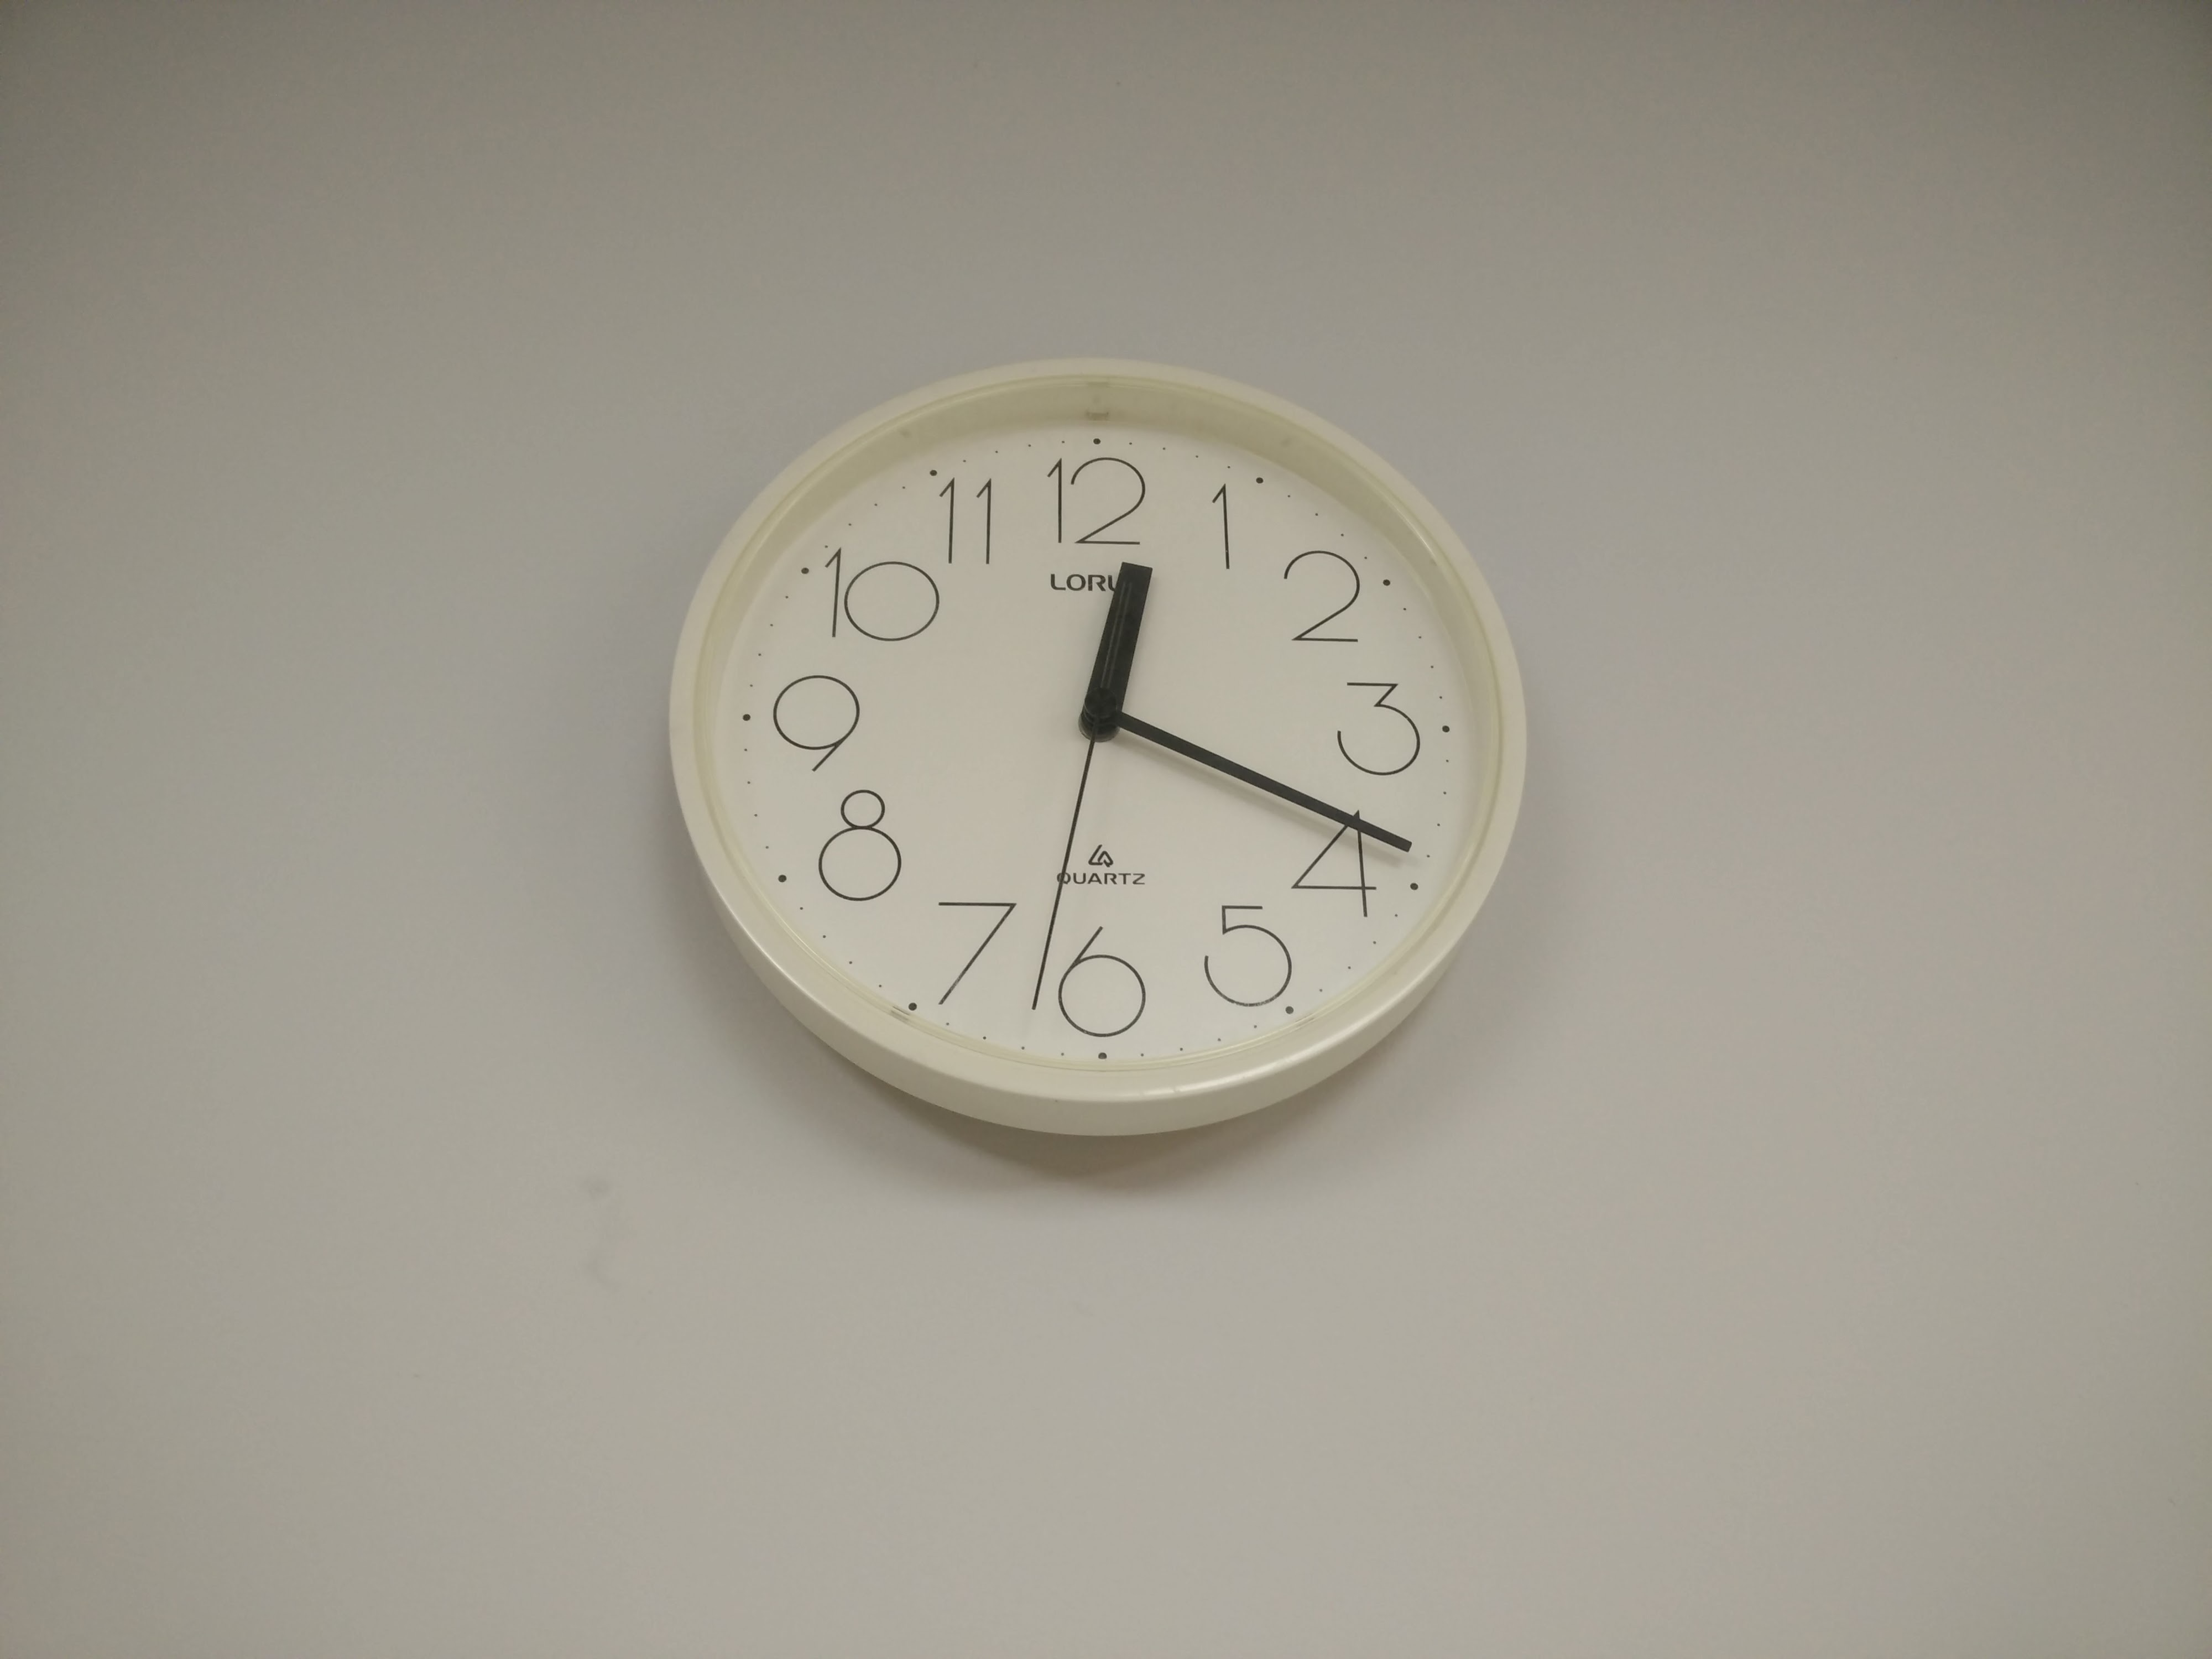
hand, clock, time, hour, money, minute, clock face, clock on wall